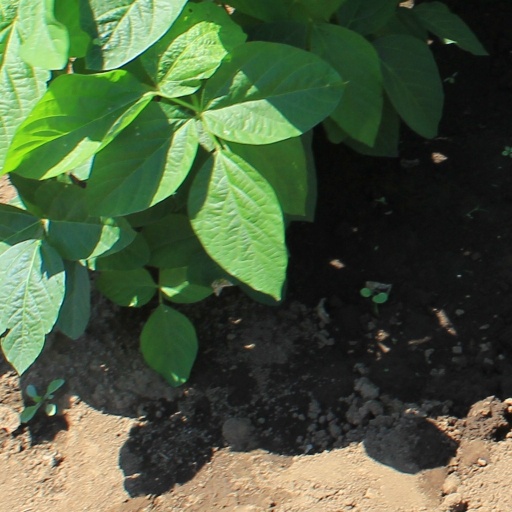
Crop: soybean